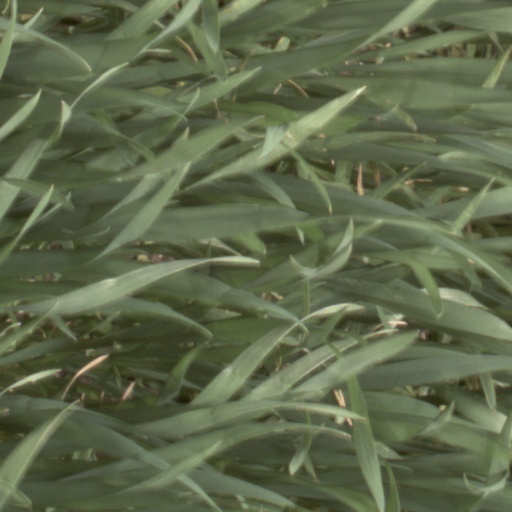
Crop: wheat